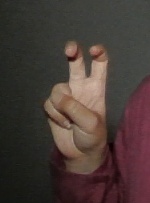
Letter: toot